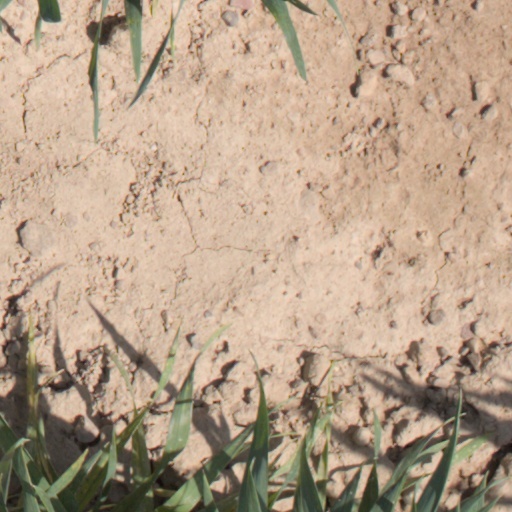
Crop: wheat